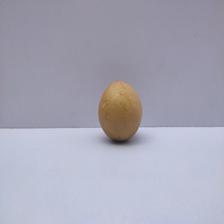
Size: Medium